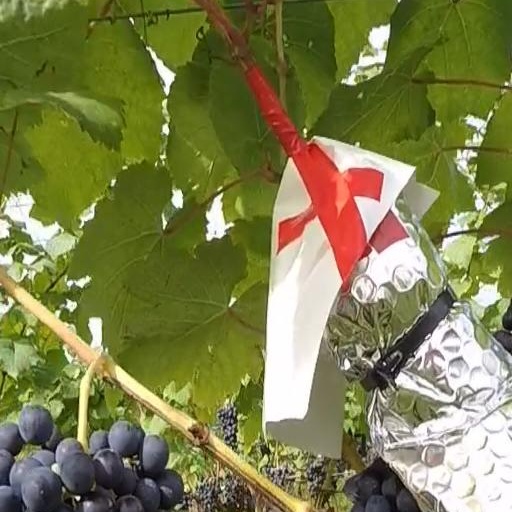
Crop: grape